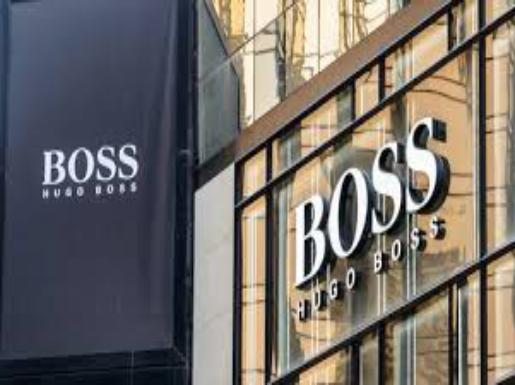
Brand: Hugo Boss
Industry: Clothes